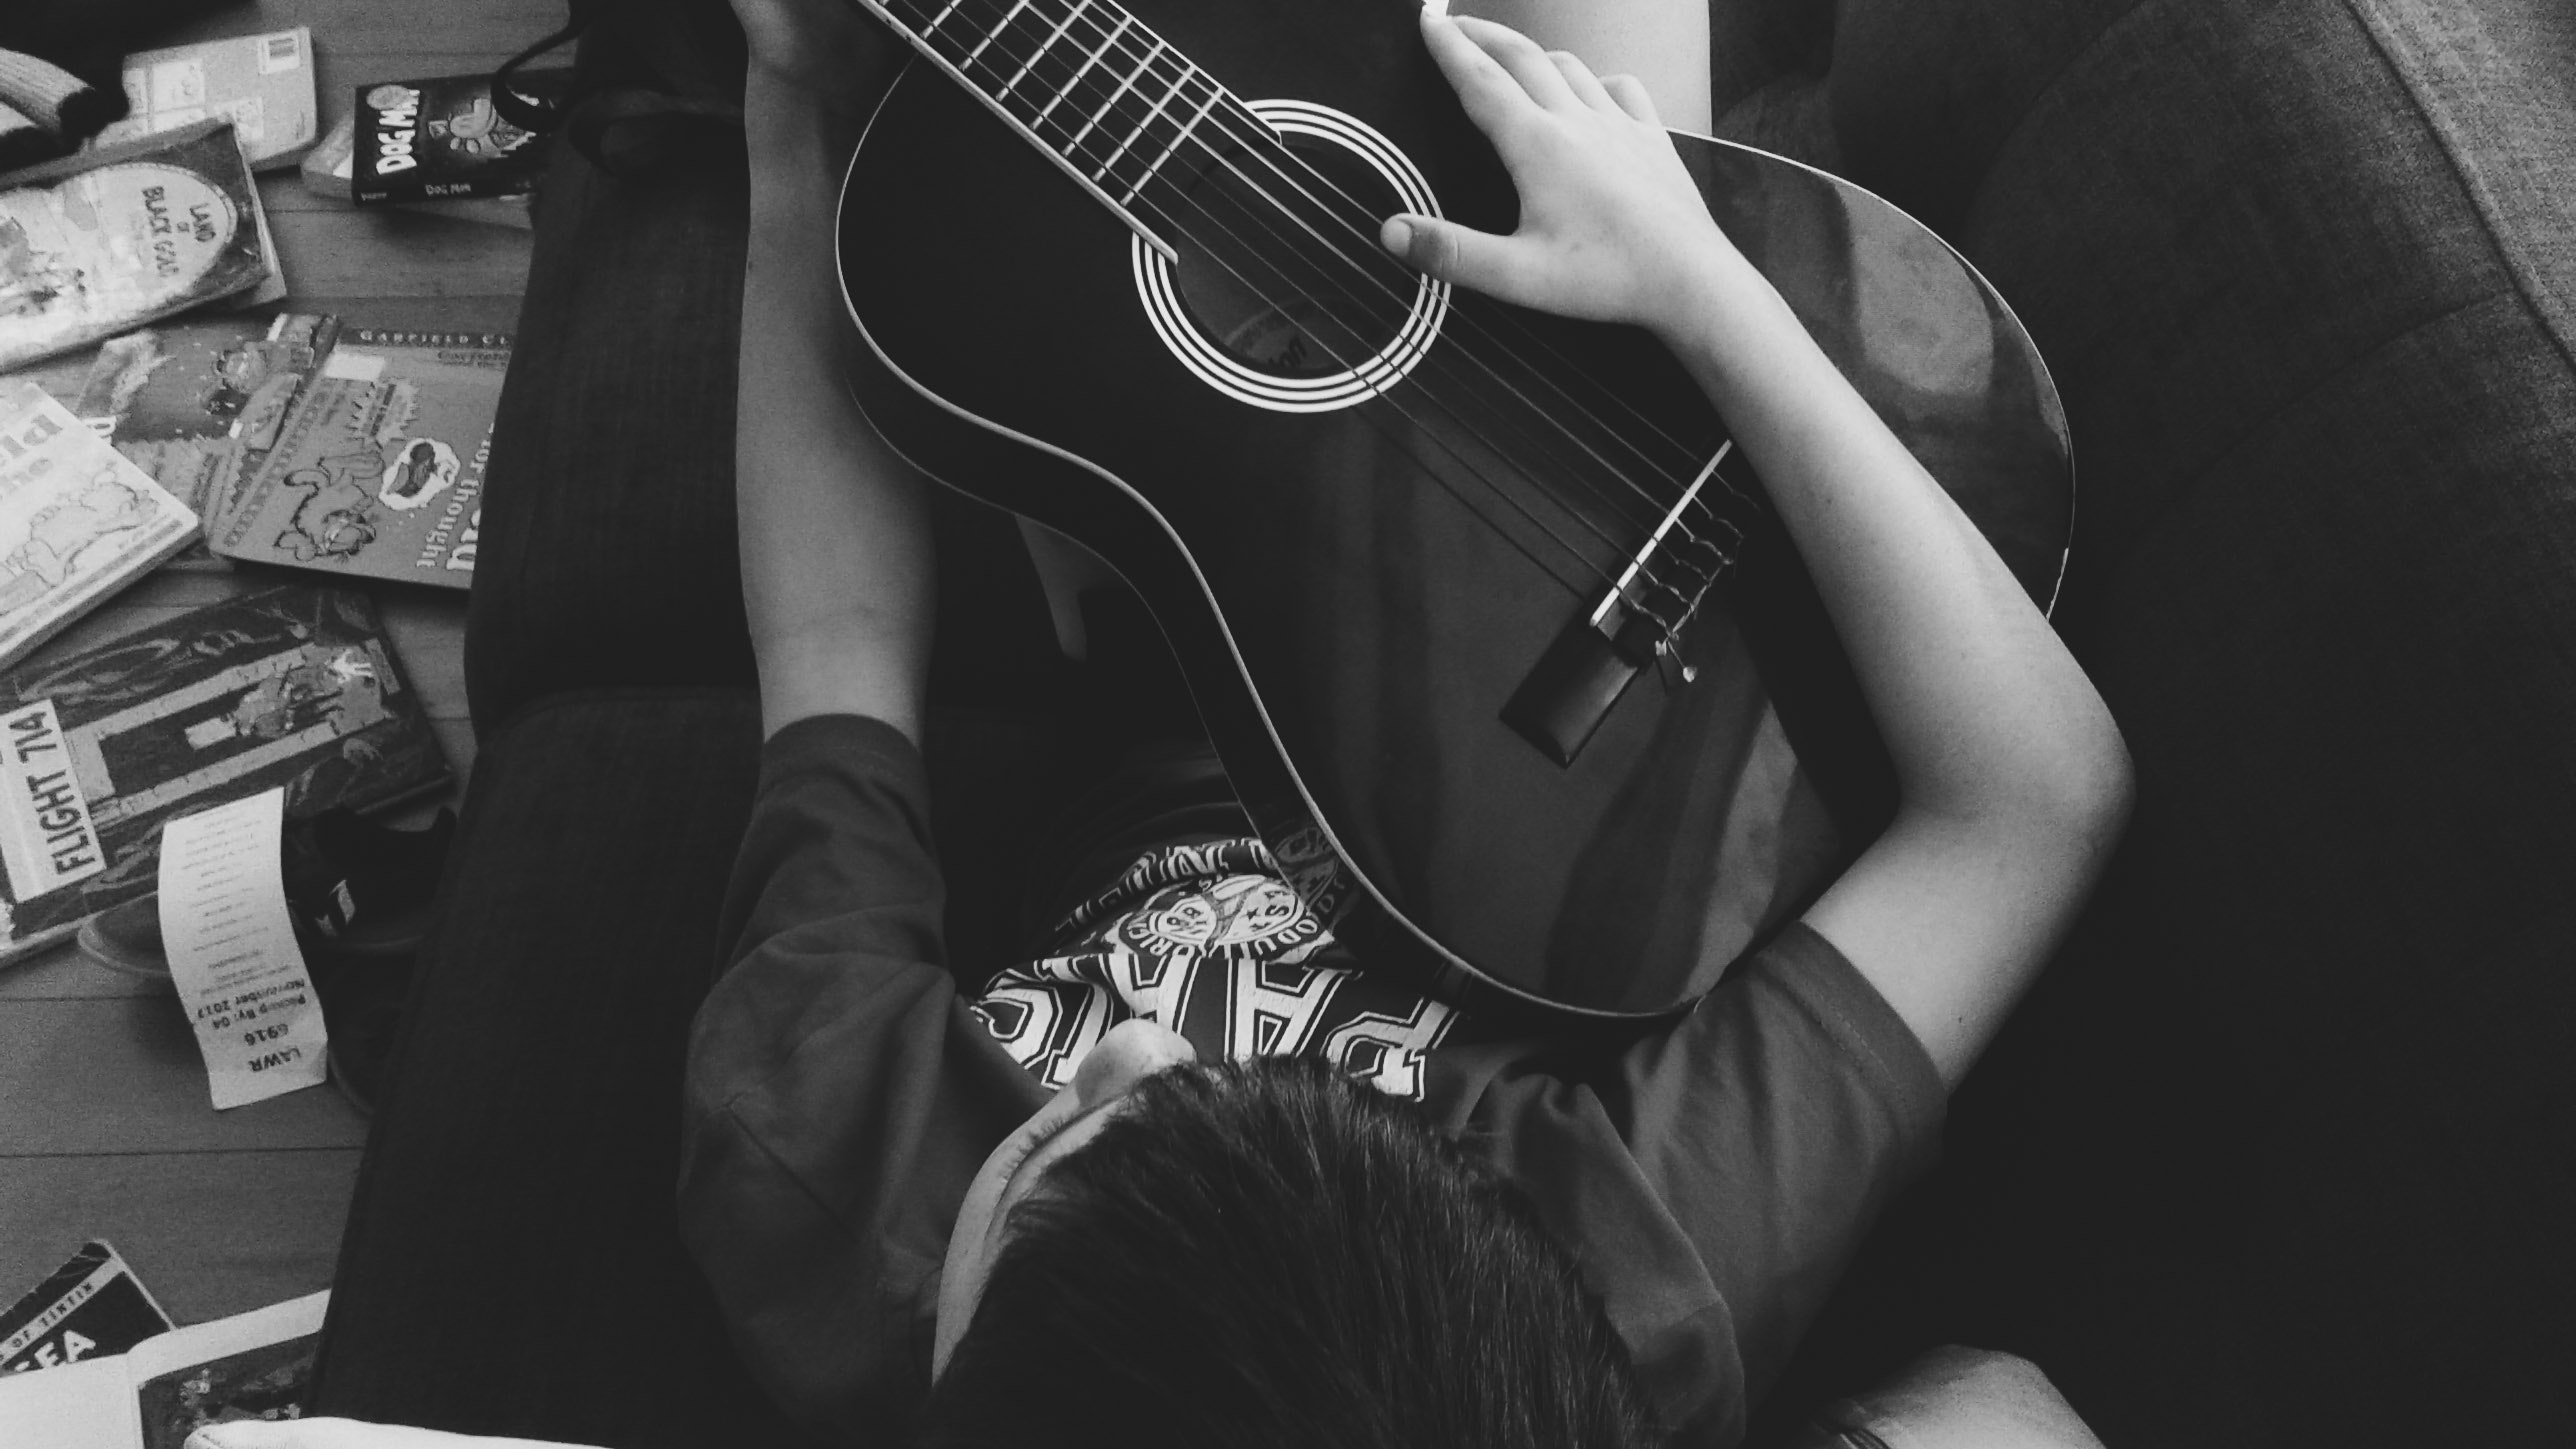
guitar, black, string instrument, musical instrument, white, acoustic guitar, plucked string instruments, black and white, music, musician, string instrument accessory, musical instrument accessory, guitarist, arm, monochrome photography, hand, monochrome, finger, guitar accessory, jazz guitarist, cavaquinho, photography, ukulele, electric guitar, performance, bass guitar, audio equipment, acoustic electric guitar, electronic instrument, style, microphone, slide guitar, metal, pop music, cuatro